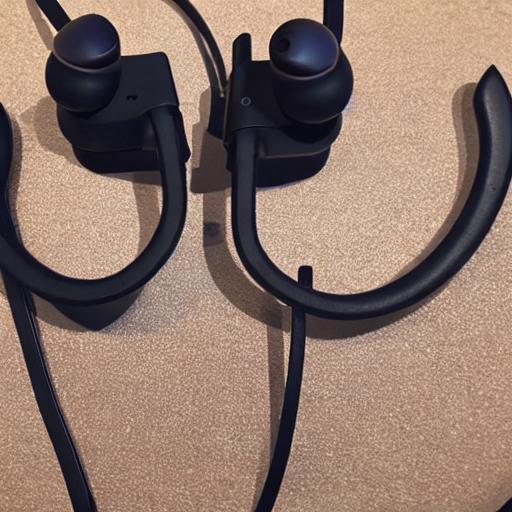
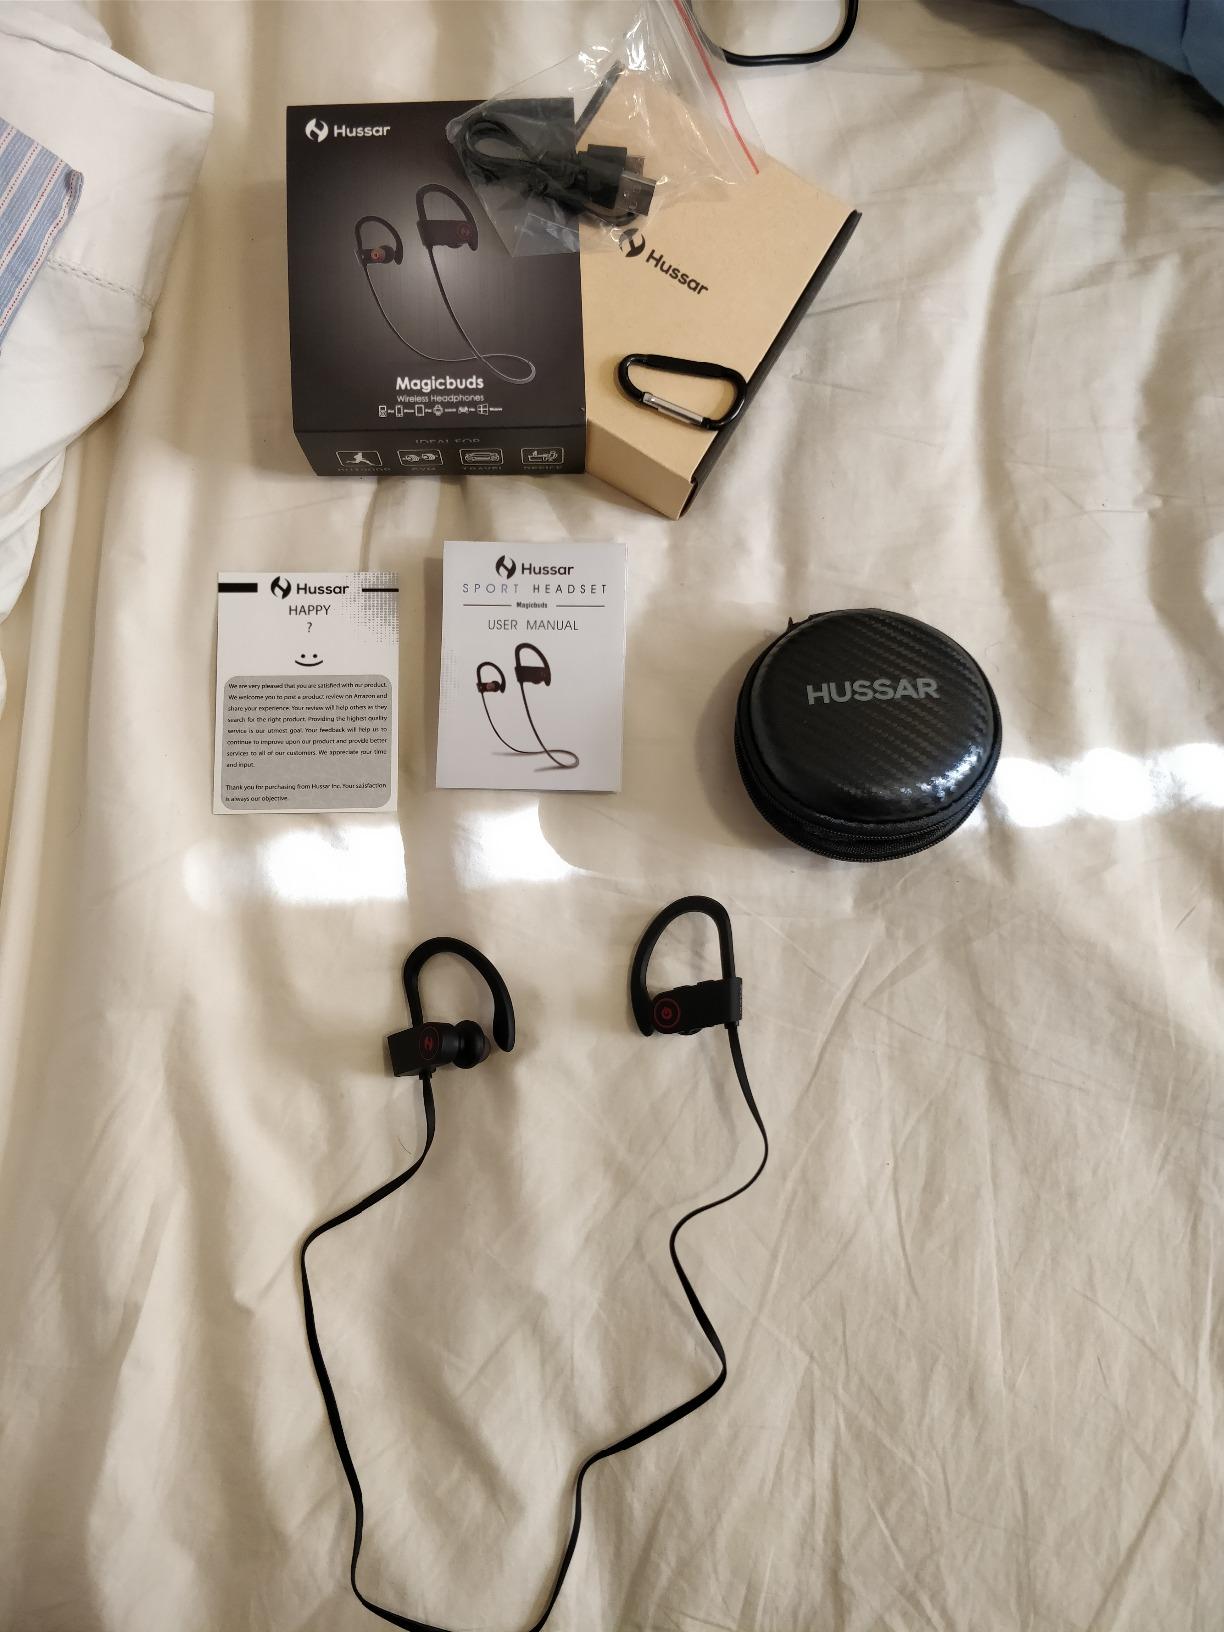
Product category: headphones
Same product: no